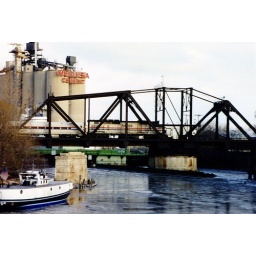
Amtrak GP15 with train outbound from Milwaukee on KK River bridge with fallen CNW bridge in the river nearby